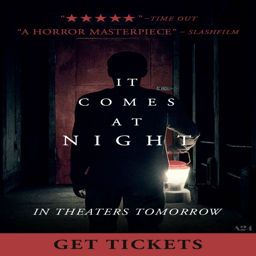
brace yourself for the scariest movie .